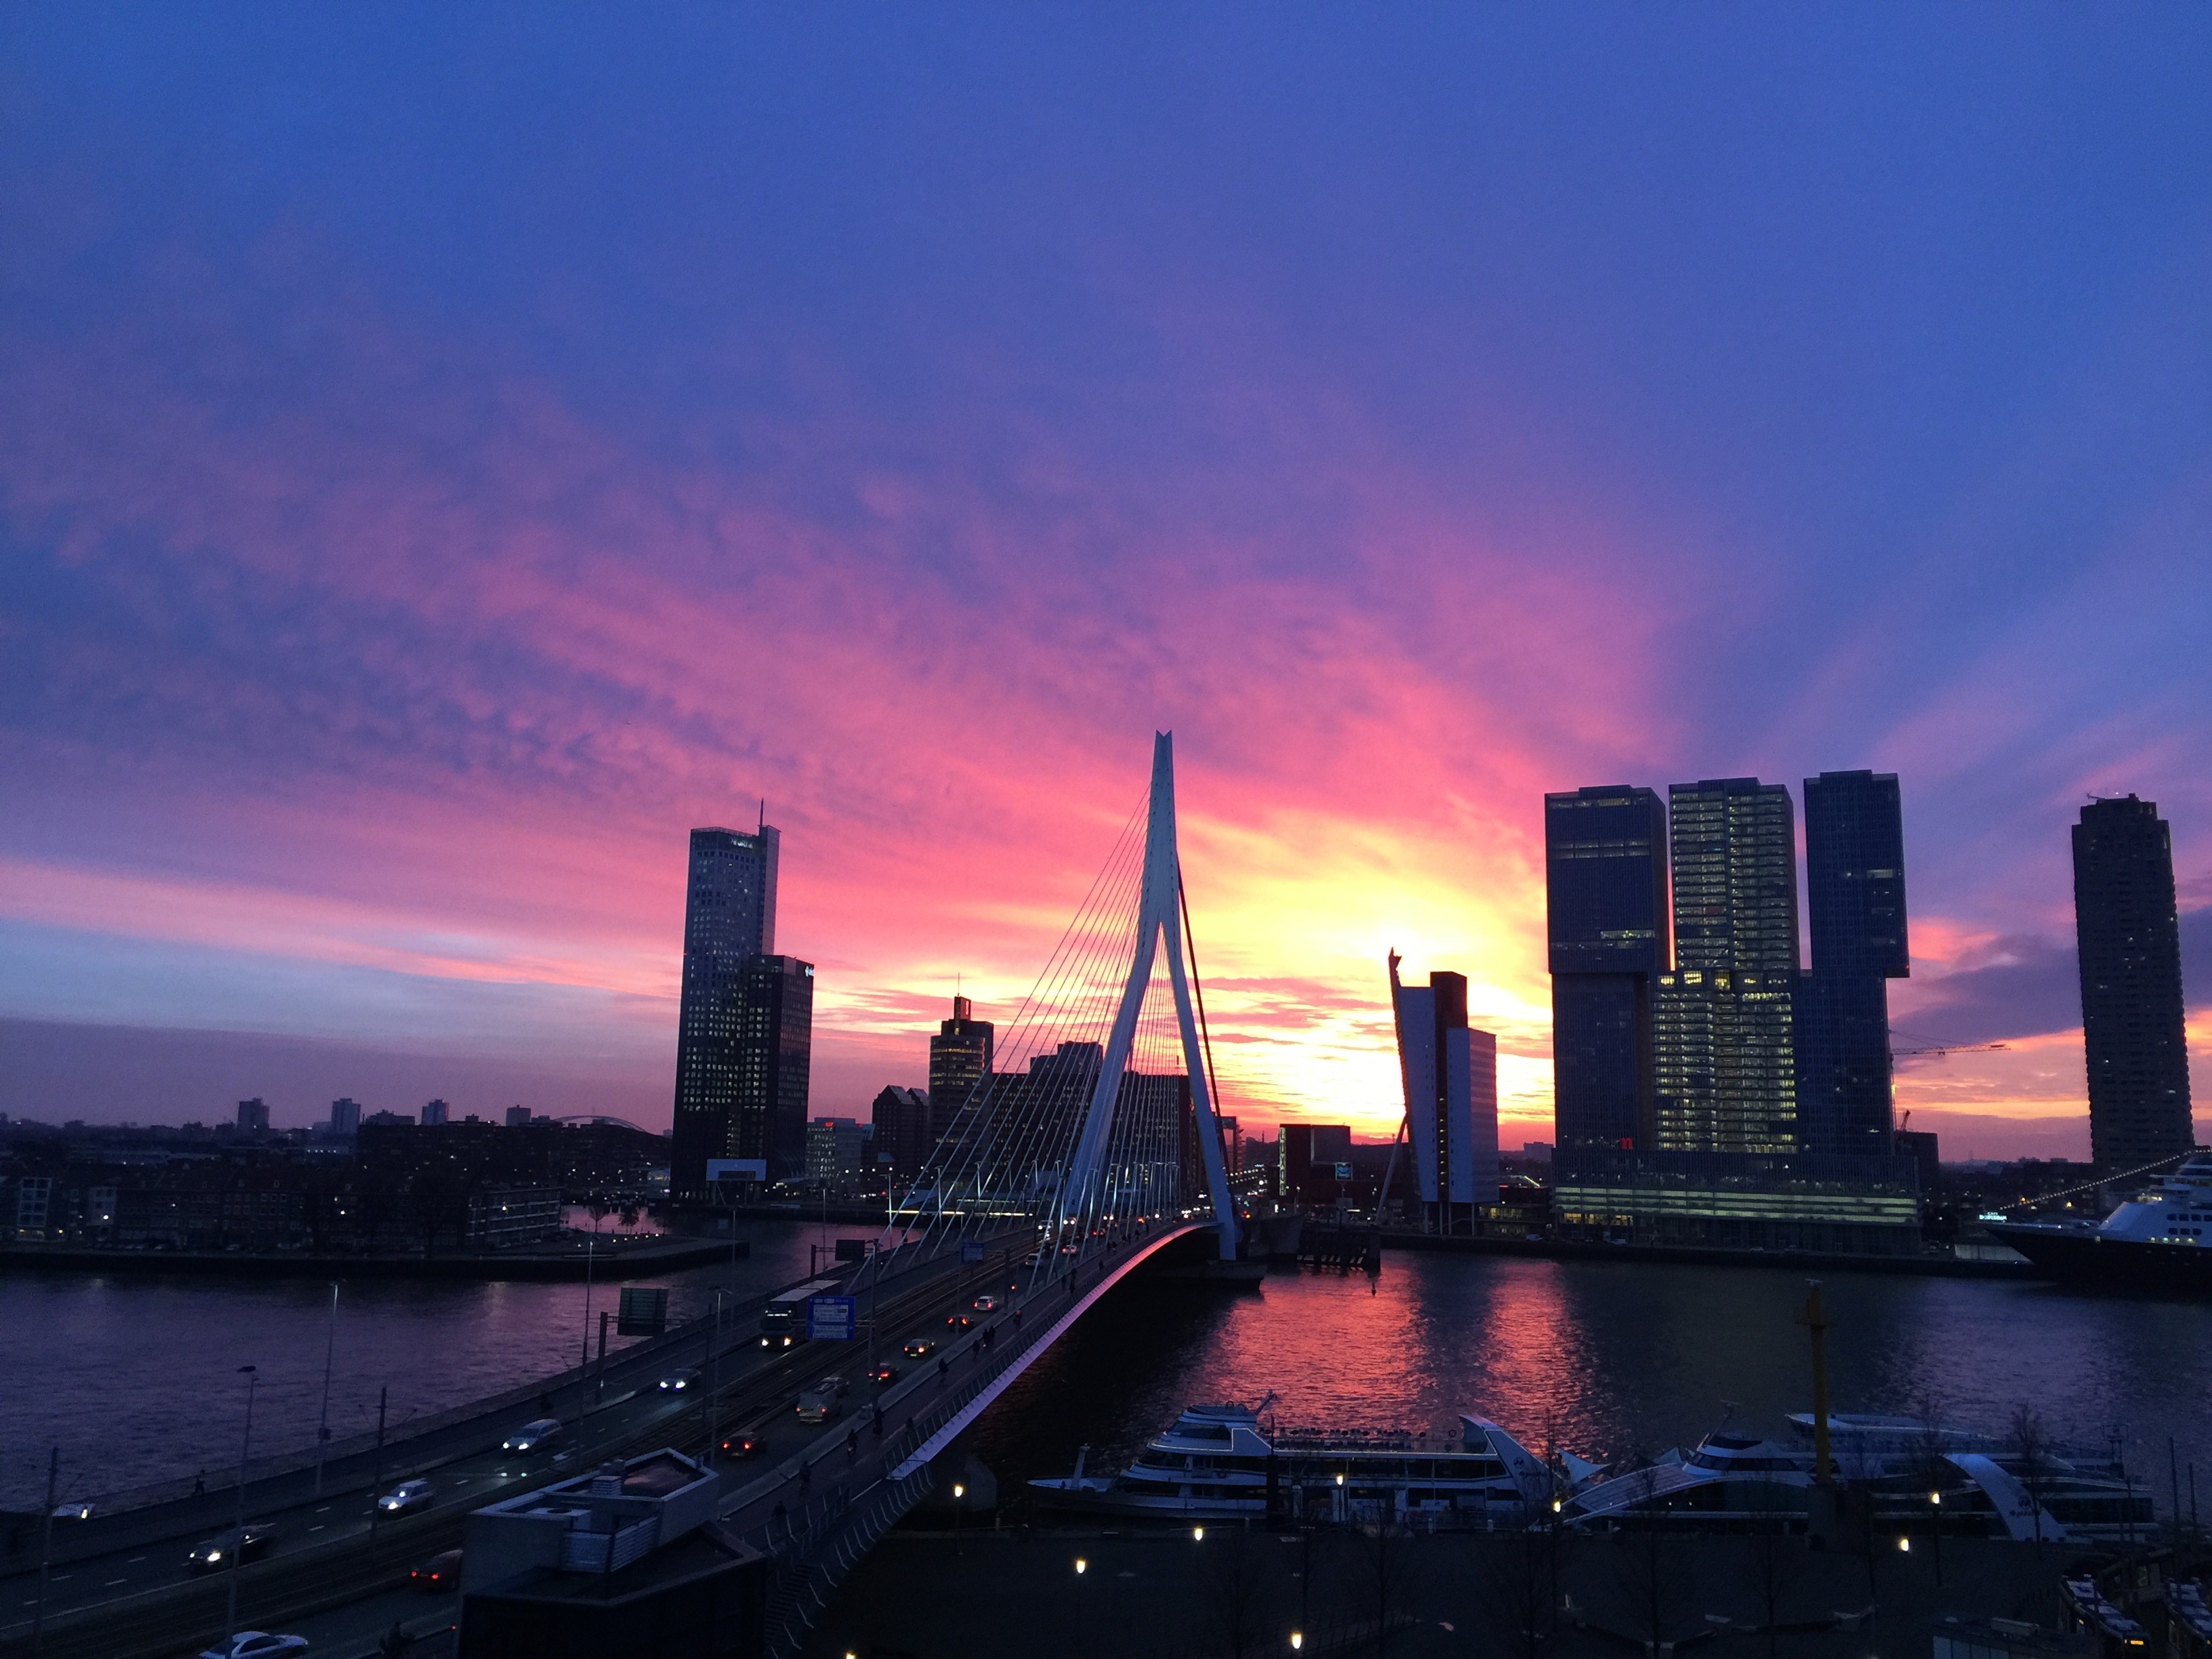
horizon, cloud, sky, sunrise, sunset, bridge, skyline, night, morning, dawn, city, skyscraper, cityscape, downtown, dusk, evening, reflection, tower, landmark, metropolis, afterglow, urban area, human settlement